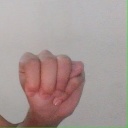
अक्षर: म